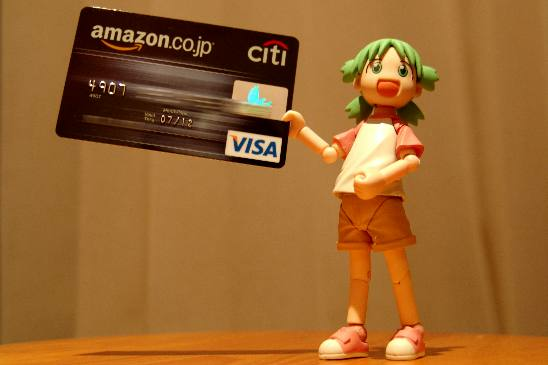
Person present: Yes